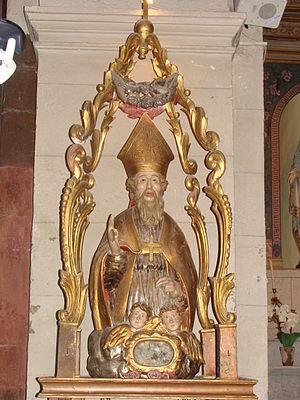
Statue de Saint Grégoire, en bois doré, dans l'église de Tallard (Hautes-Alpes).
L'église Saint-Grégoire de Tallard est l'église paroissiale de la commune de Tallard. Elle figure à l'inventaire des monuments historiques pour sa porte de façade ouvragée.